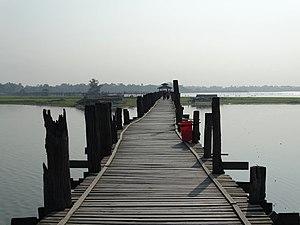
Le pont d'U Bein est un pont de teck situé sur le lac Taungthaman, à Amarapura, dans le centre de la Birmanie. Il a été construit à partir de 1849 par le maire U Bein avec des colonnes de teck abandonnées lors du transfert de la capitale à Mandalay. Il traverse le lac sur 1,2 kilomètre pour aboutir près du Kyautawgyi Paya, ce qui en fait le plus long pont de teck du monde avec ses 1 060 piliers.